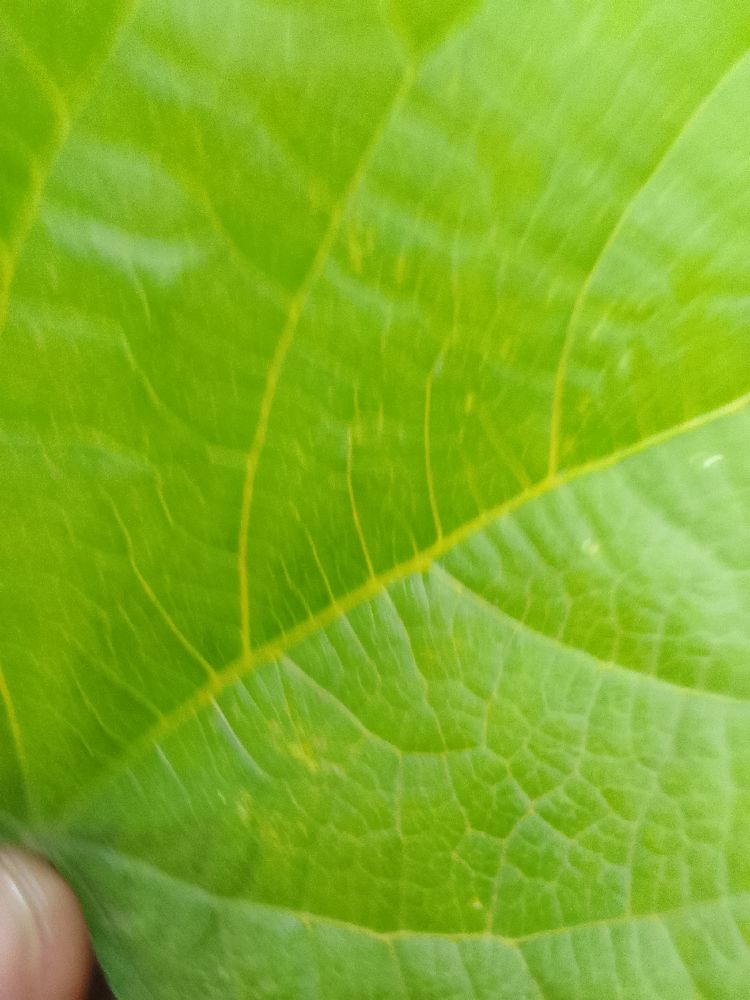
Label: healthy